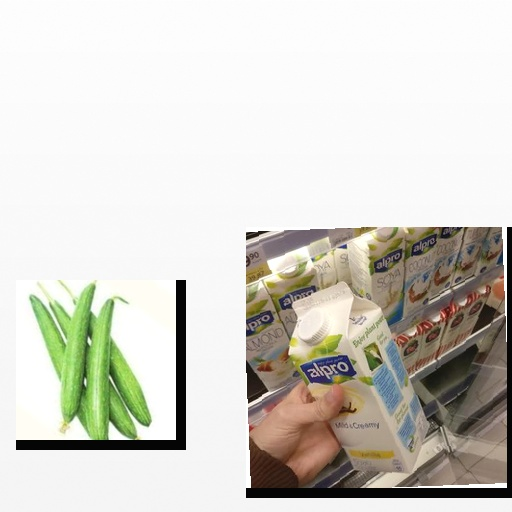
Food items: sponge_gourd, soyghurt